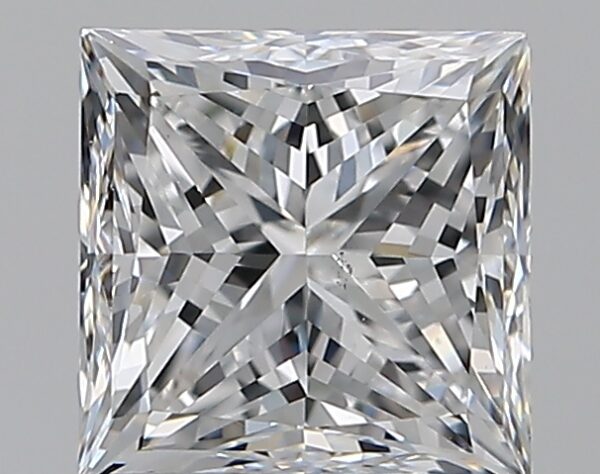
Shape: princess
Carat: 0.96
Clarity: VS1
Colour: F
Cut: VG
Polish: EX
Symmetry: VG
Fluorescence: N
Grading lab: GIA
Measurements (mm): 5.22 x 5.22 x 3.95